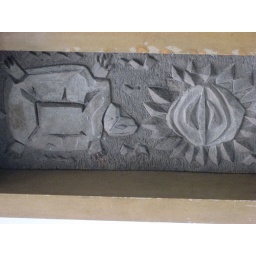
Turtles are a sign for longevity. This was above several of the doors inside the Reunification Palace